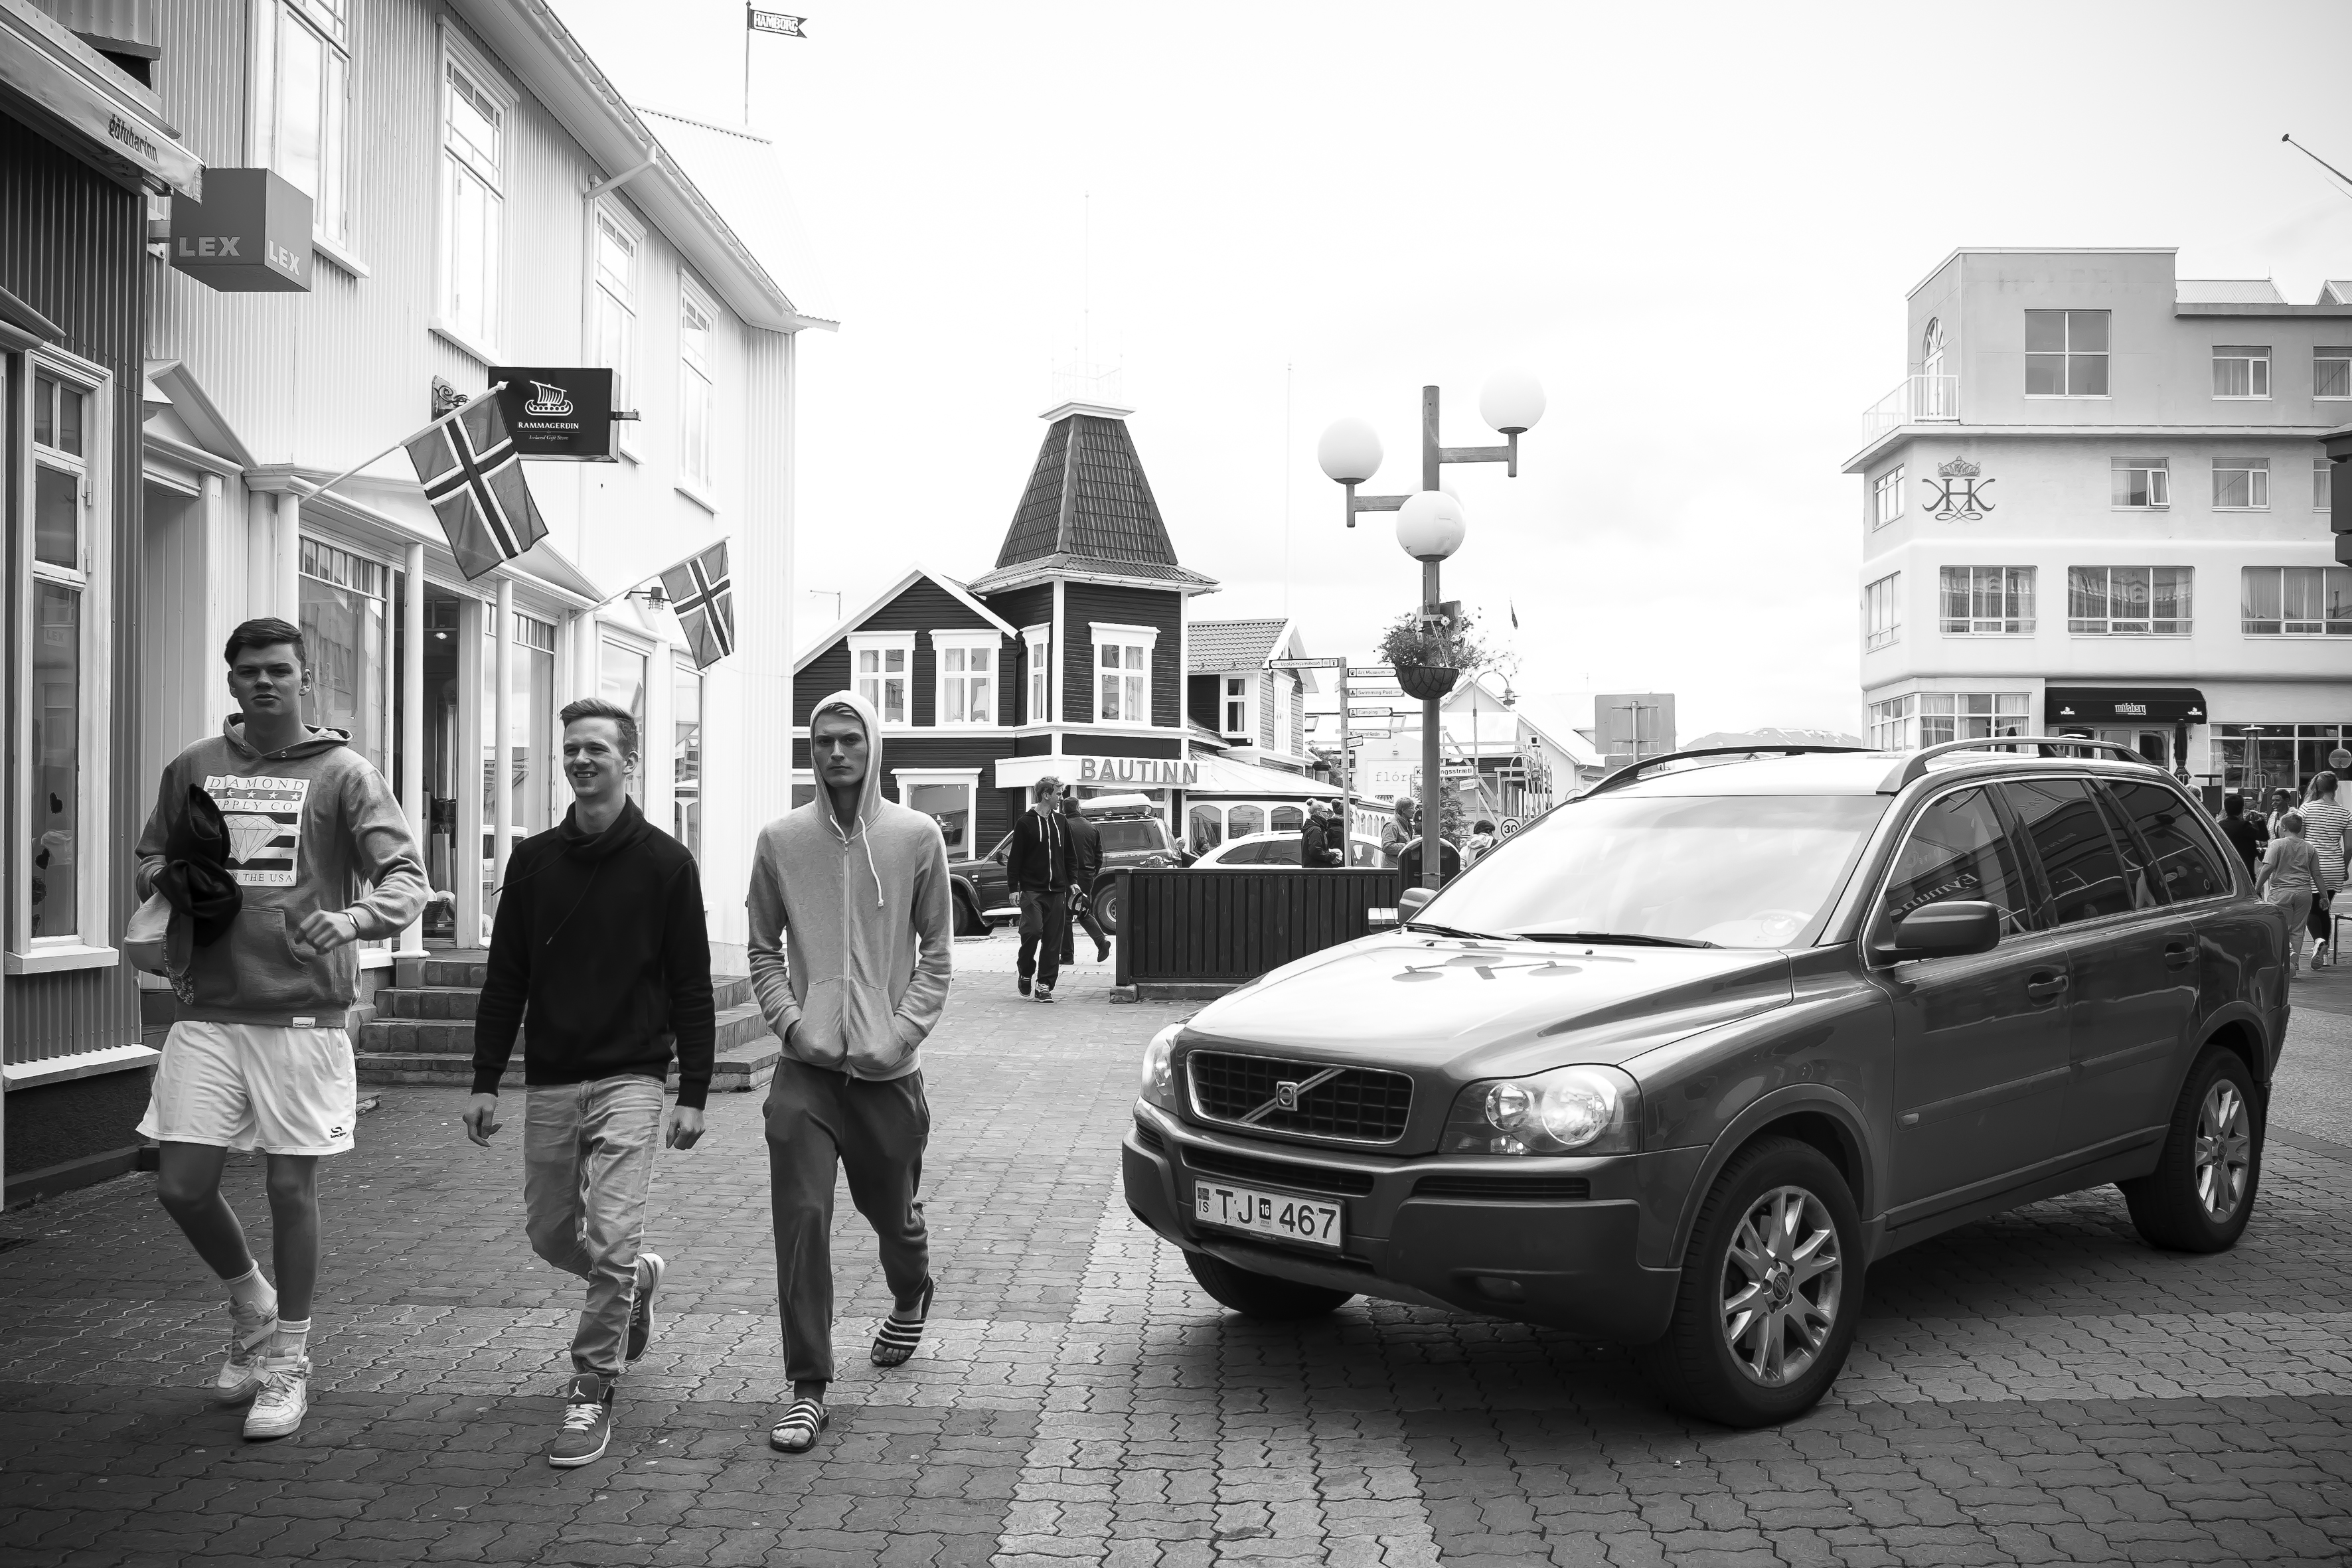
pedestrian, black and white, road, street, car, urban, travel, fujifilm, vehicle, iceland, monochrome, lane, bw, blackandwhite, blackwhite, is, infrastructure, ngc, fuji, fujixt1, fujix, noireblanc, akureyri, monochrome photography, automobile make